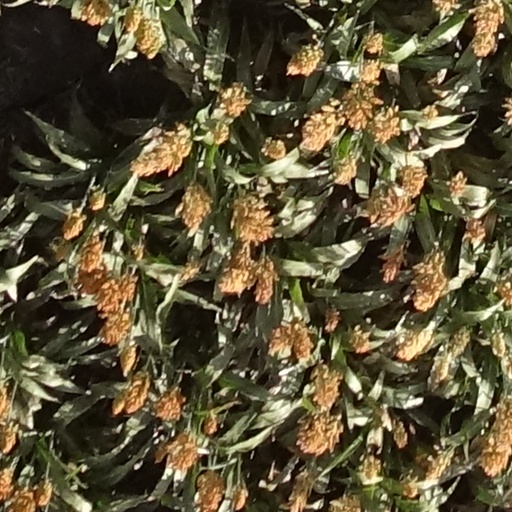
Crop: sorghum